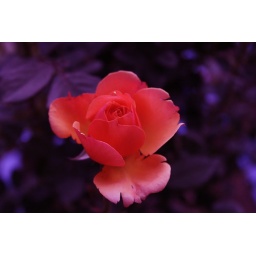
An orange rose from Dad's house that I tinkered with the coloring of in iPhoto - March 2009.